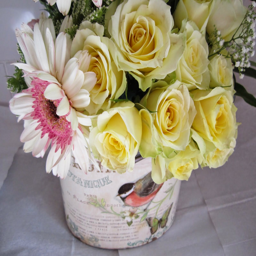
flowers in a painted tin